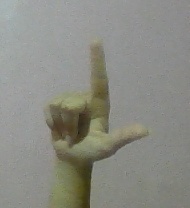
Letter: laam